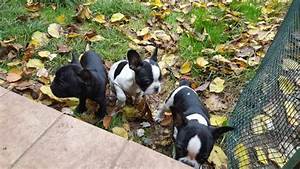
Label: dog